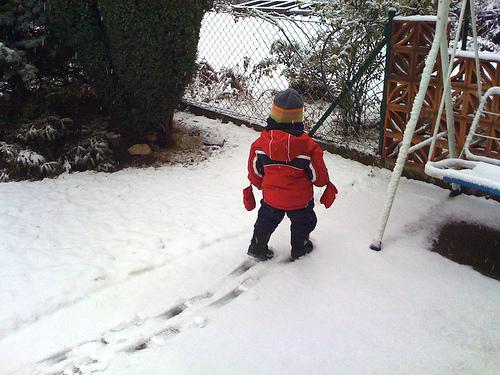
Weather: snow or frosty